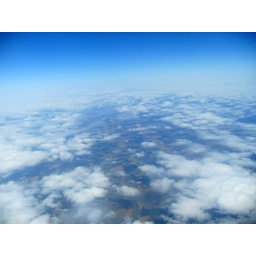
Taken from the airplane window over Ireland. VLUU L200 / Samsung L200